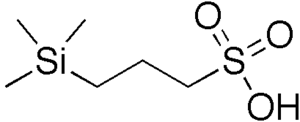
Le DSS est l'abréviation utilisée pour désigner l'acide 4,4-diméthyl-4-silapentane-1-sulfonique, ou acide 3-triméthylsilylpropane-1-sulfonique, qui est un composé chimique de formule semi-développée CH₃–Si(CH₃)₂–CH₂–CH₂–CH₂–SO₂OH.